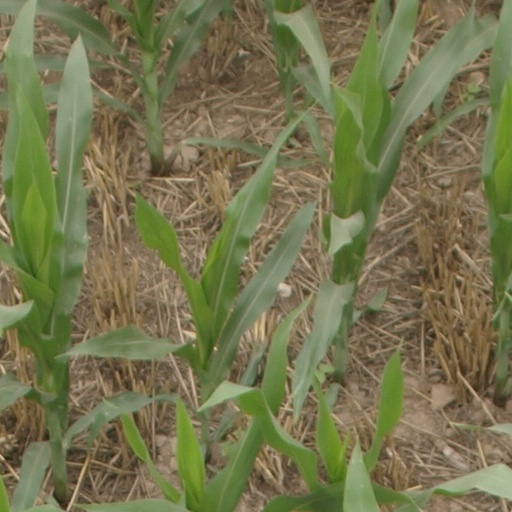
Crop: maize; corn